Customs House, Rockhampton

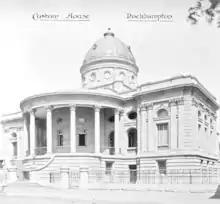
The Customs House around the time of construction

The Rockhampton Customs House was constructed in 1899 as the third Customs House in Rockhampton. It is one of a group of Customs Houses built in Queensland at the turn of the century to the design of innovative and skilful architects of the Public Works Department. The architect responsible for the design of the Rockhampton Customs House is thought to be Thomas Pye with the assistance of George Payne.